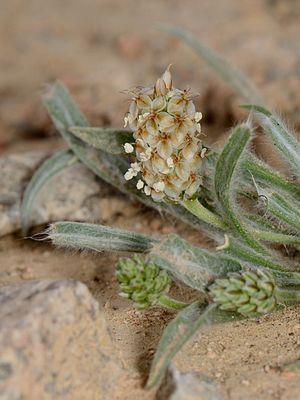
L’ispaghul ou psyllium blond, est une espèce de plantain, de la famille des Plantaginaceae, originaire des régions désertiques d'Afrique du Nord, de l'Asie du Sud-Ouest et des États-Unis du Sud-Ouest.